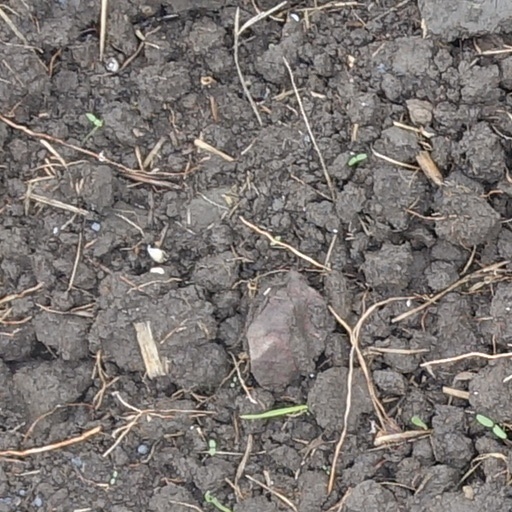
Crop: wheat